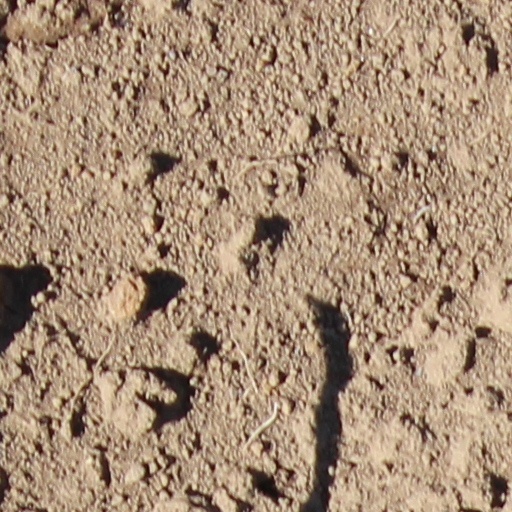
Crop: wheat